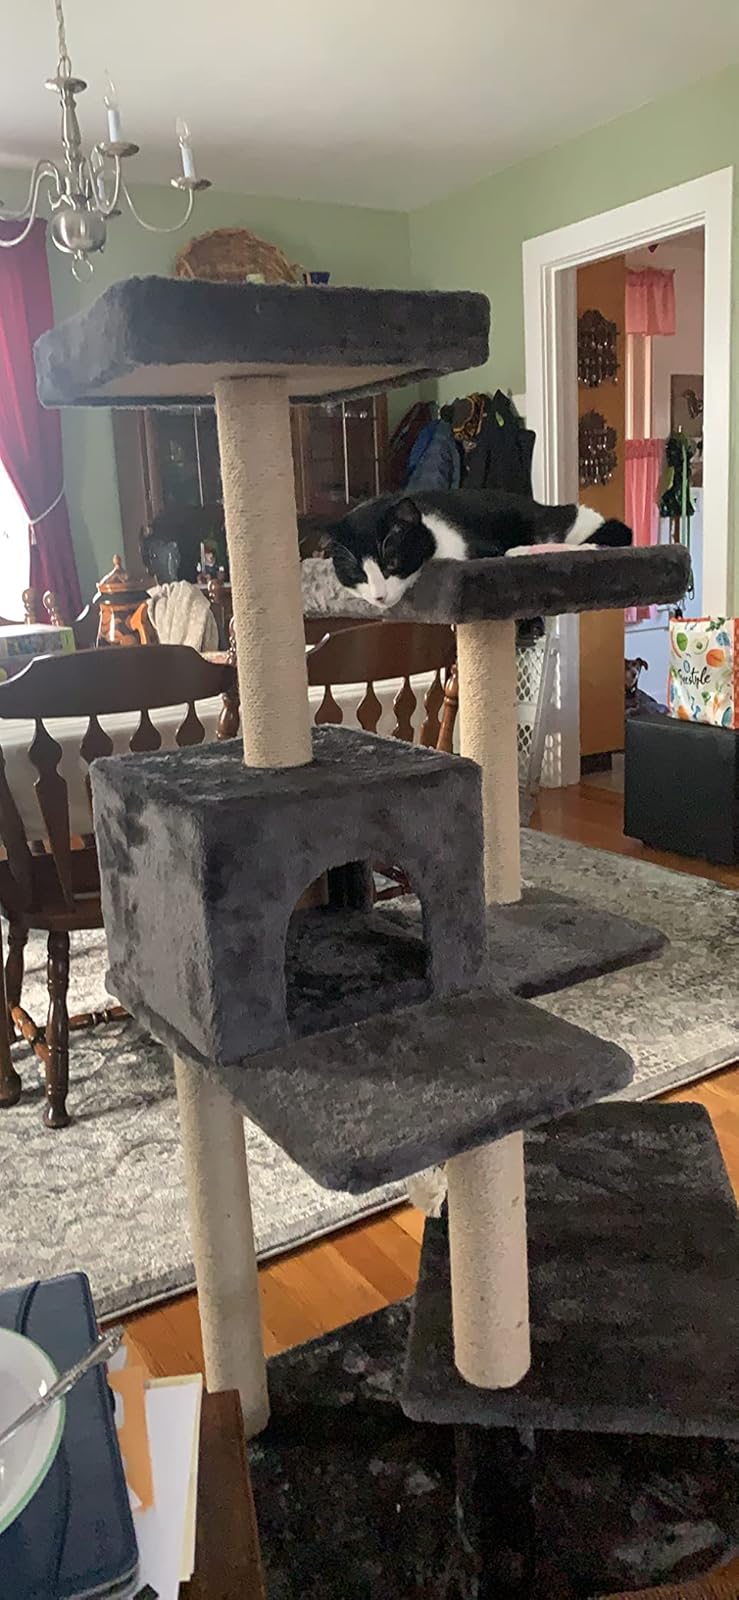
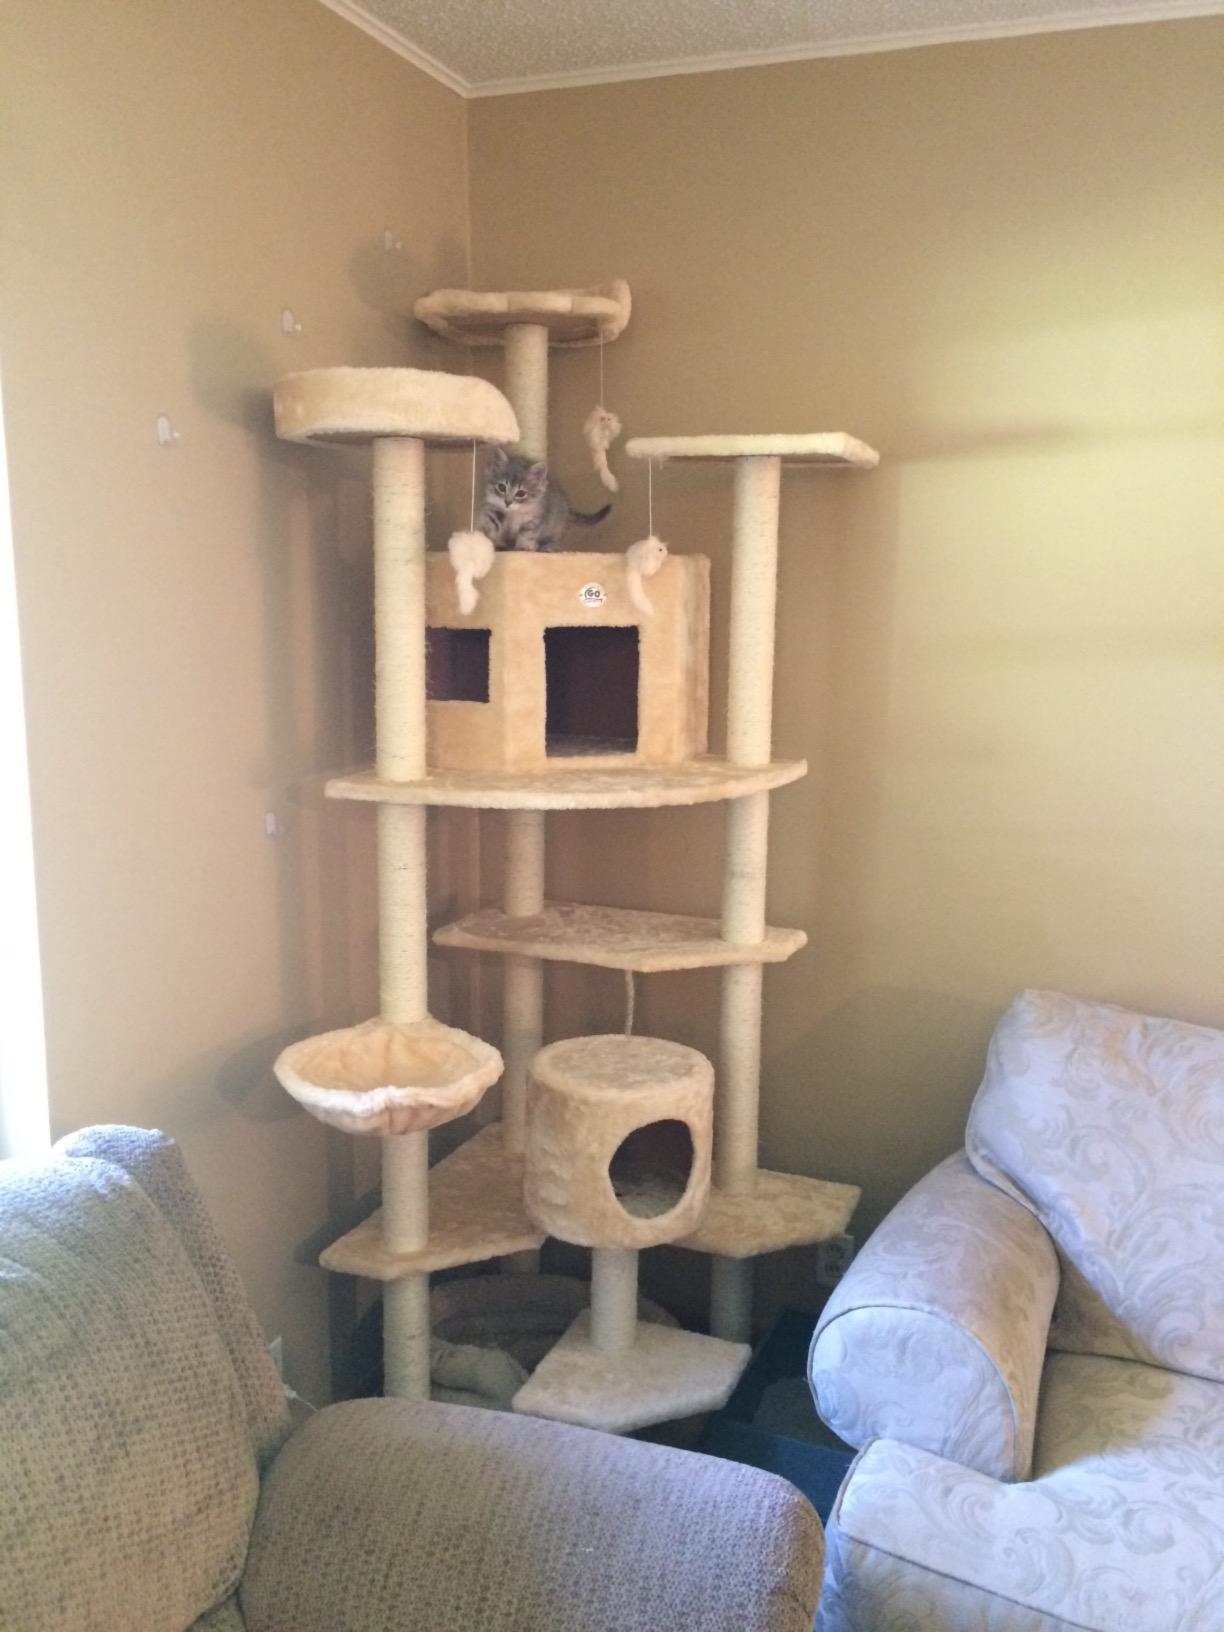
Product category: items_cat tree
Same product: no